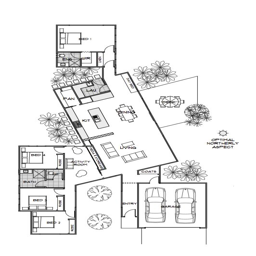
could make the hallway to the master suite all glass to add some additional separation interesting !